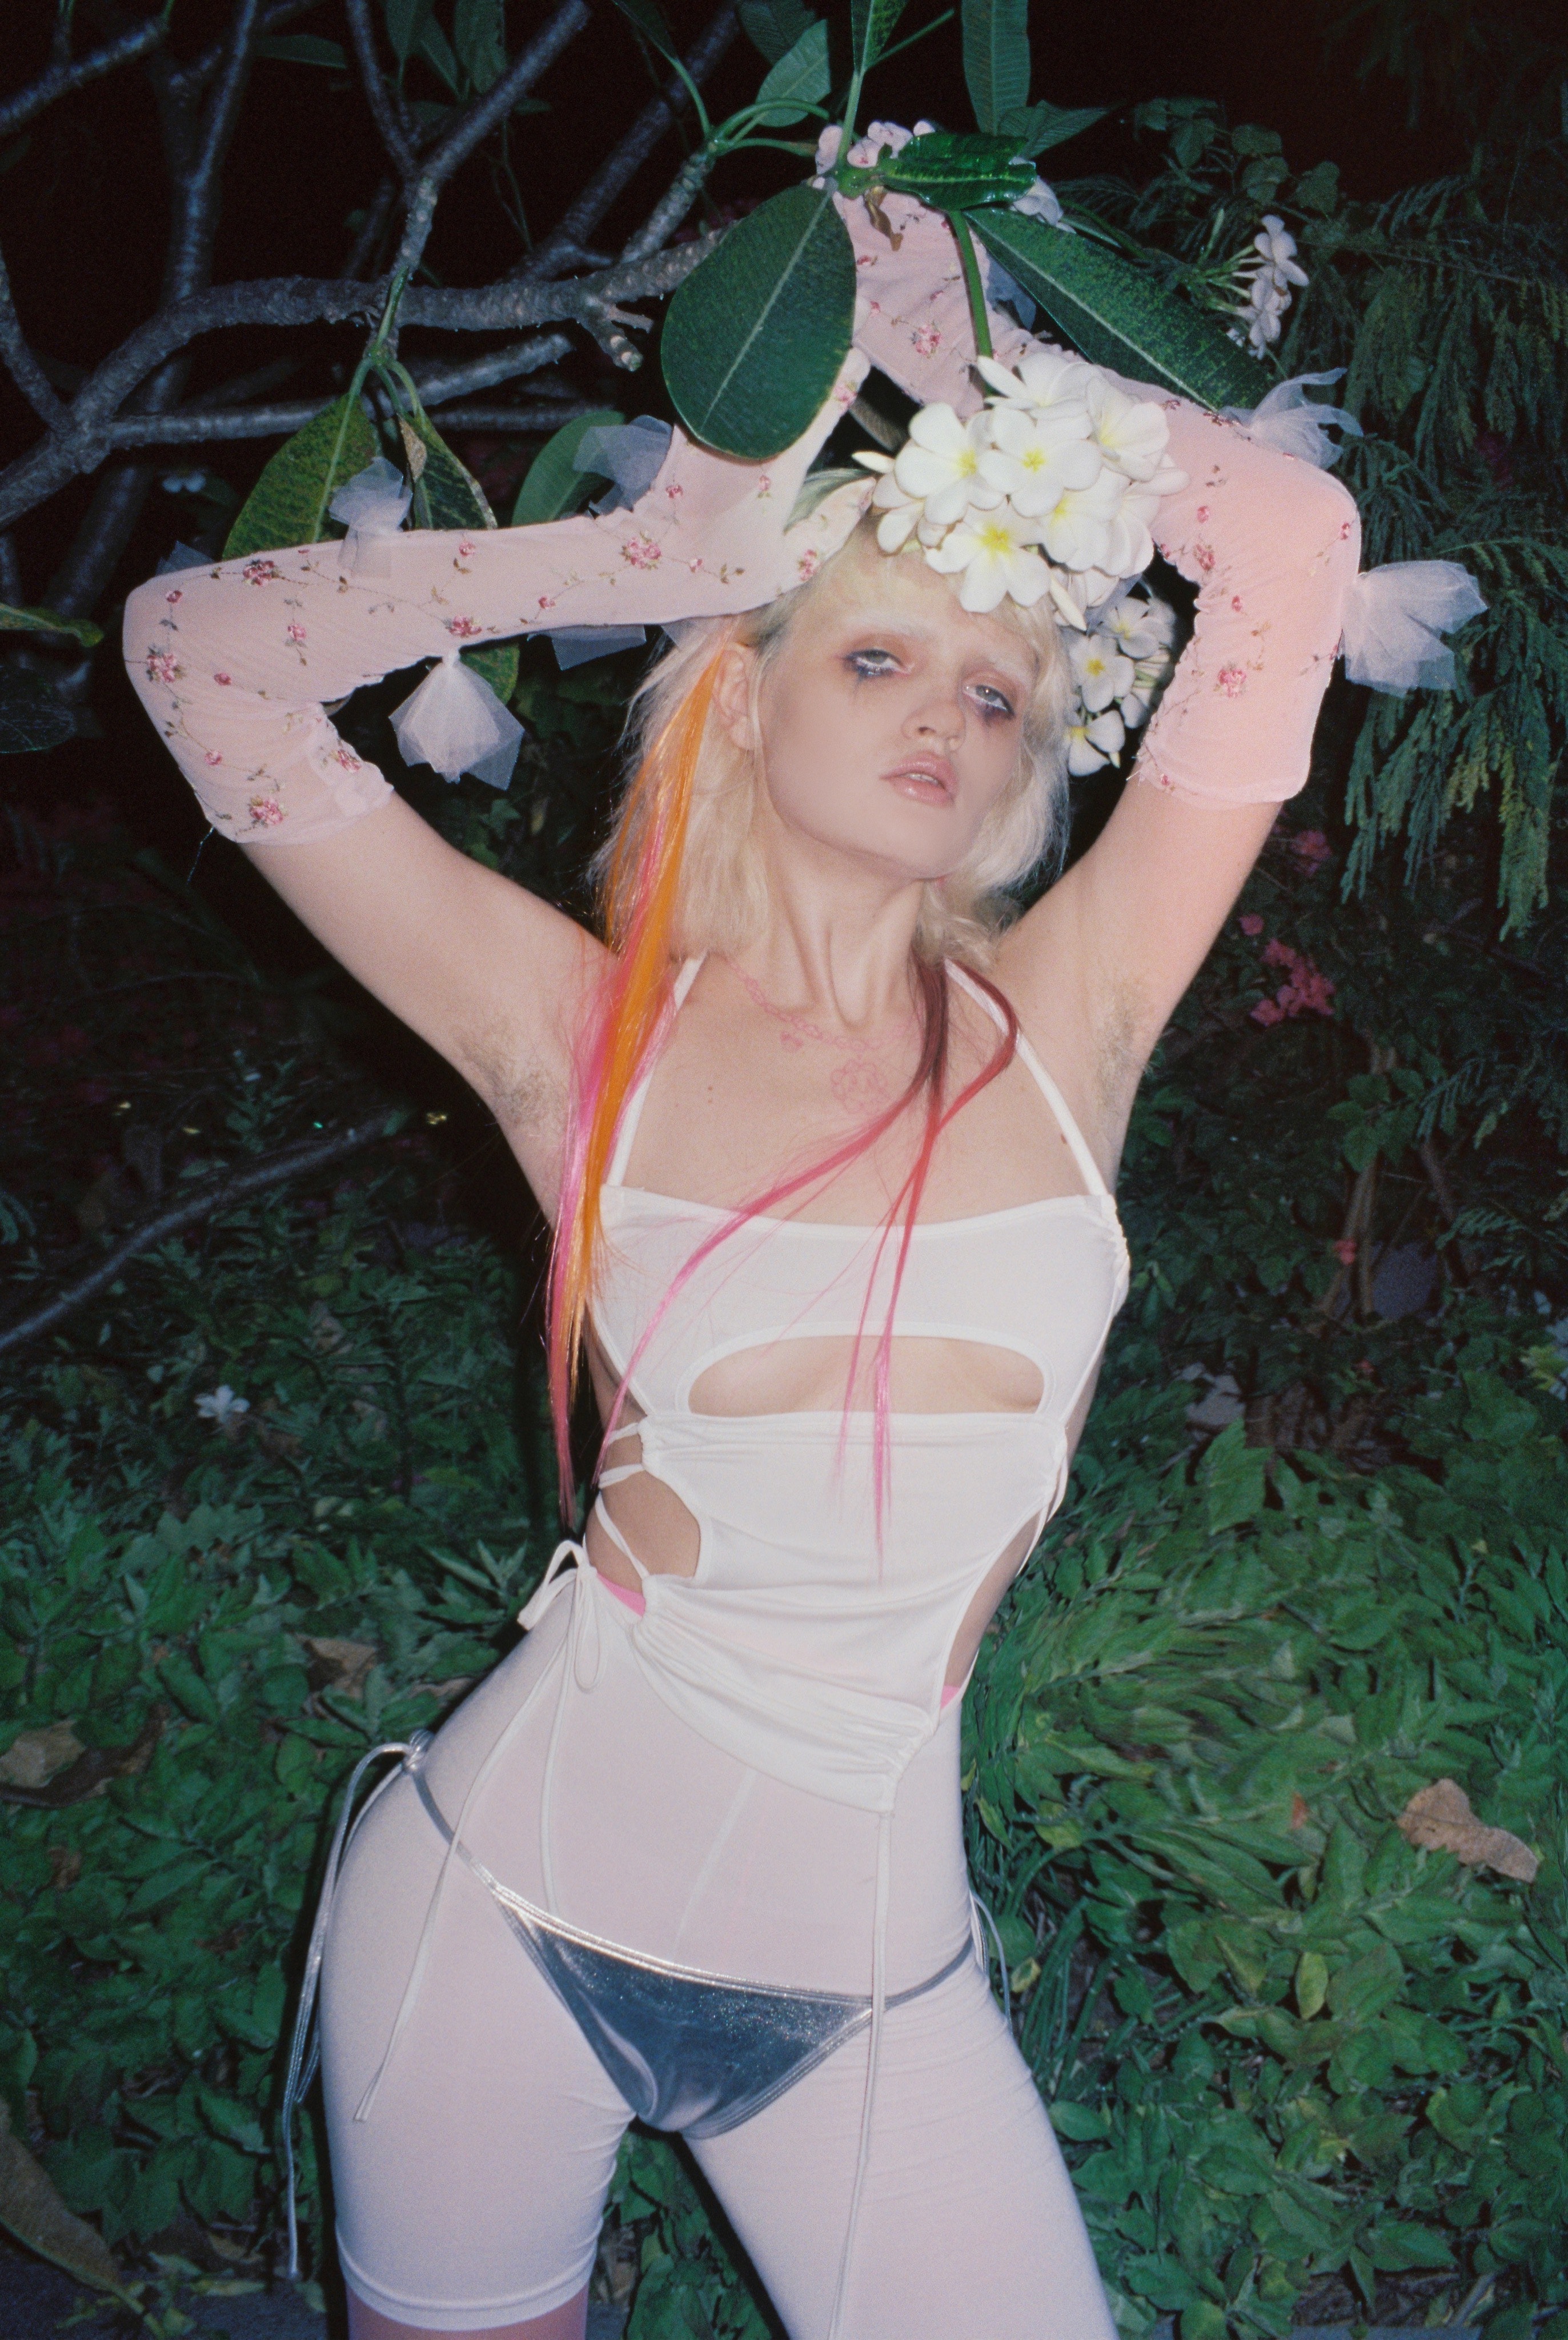
woman, plant, lingerie top, flash photography, swimwear, thigh, brassiere, lingerie, undergarment, long hair, chest, human leg, fictional character, underpants, costume, navel, headpiece, tree, jewellery, abdomen, grass, spandex, fashion accessory, personal protective equipment, cosplay, bikini, glove, photo shoot